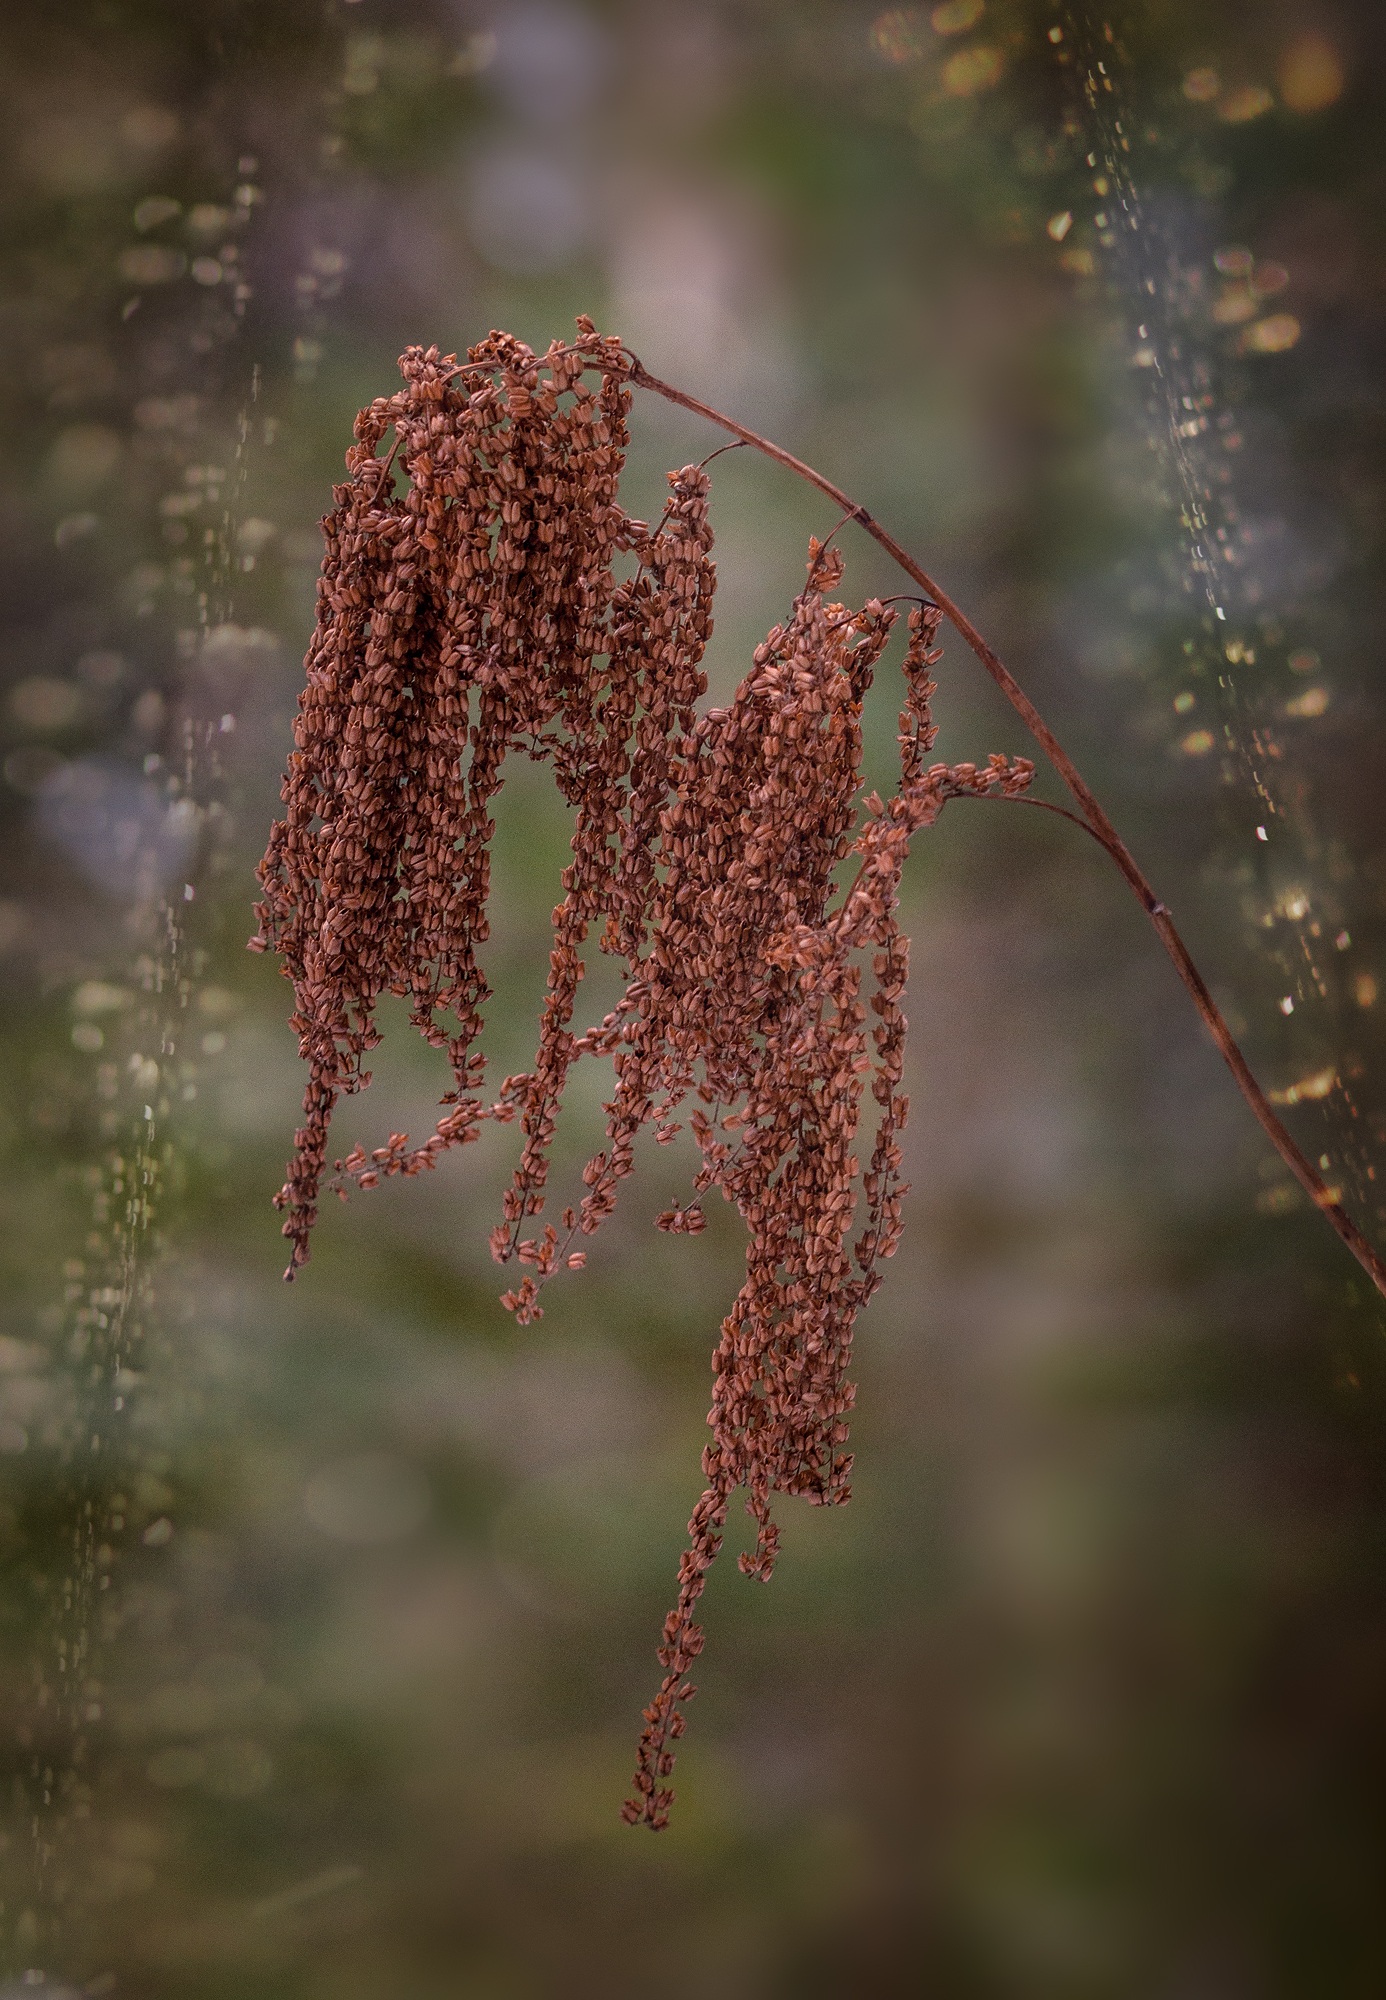
tree, nature, forest, branch, plant, sunlight, leaf, flower, frost, dry, green, red, autumn, brown, botany, close, flora, season, maple tree, close up, seeds, withered, faded, macro photography, plant stem, woody plant